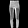
Label: Trouser